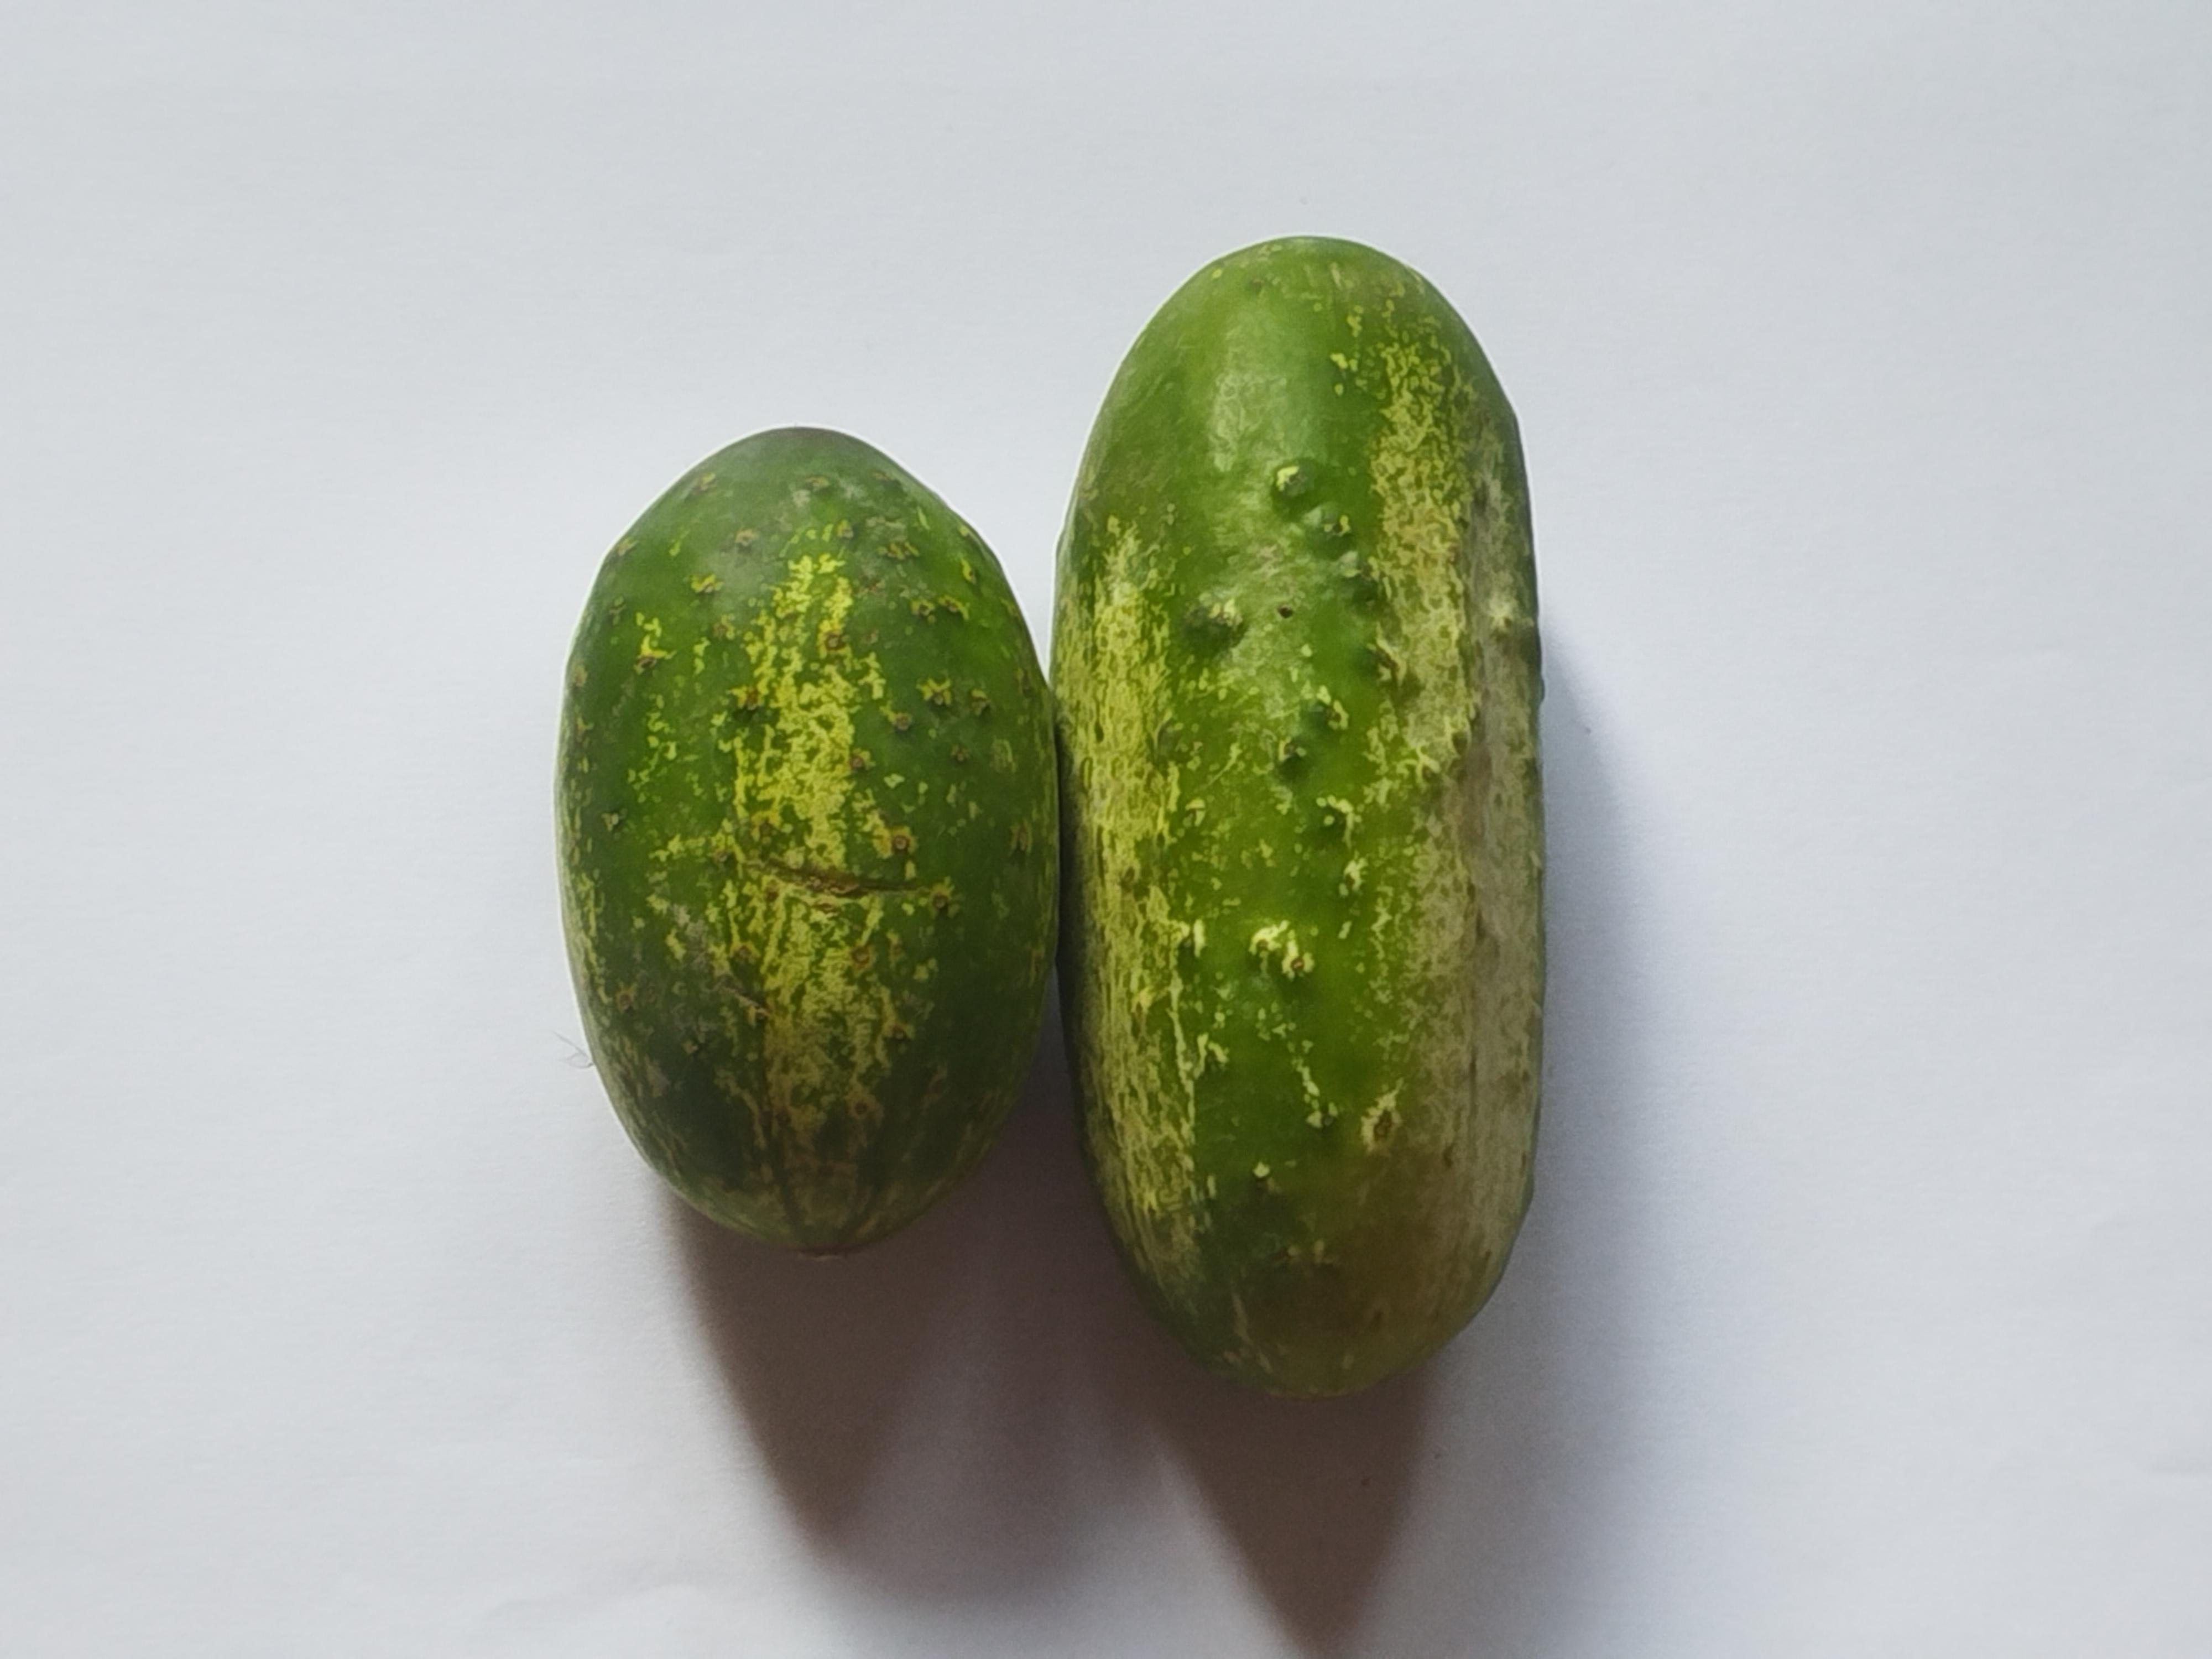
Label: Cucumber